Charles George Arbuthnot

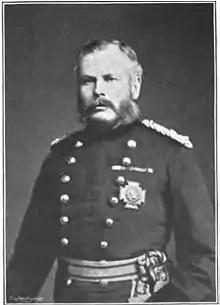
Sir Charles Arbuthnot

Lieutenant General Sir Charles George Arbuthnot, (19 May 1824 – 14 April 1899) was a British Army officer. He served in the Royal Artillery in the Crimean War and rose to become a senior officer in British India.